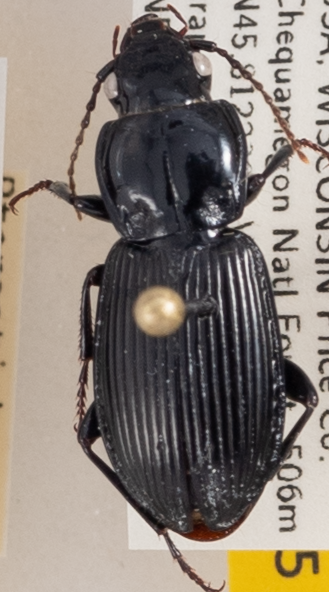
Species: Pterostichus novus
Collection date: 2020-08-11
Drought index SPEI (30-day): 2.09
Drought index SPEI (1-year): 2.09
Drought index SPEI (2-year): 2.09